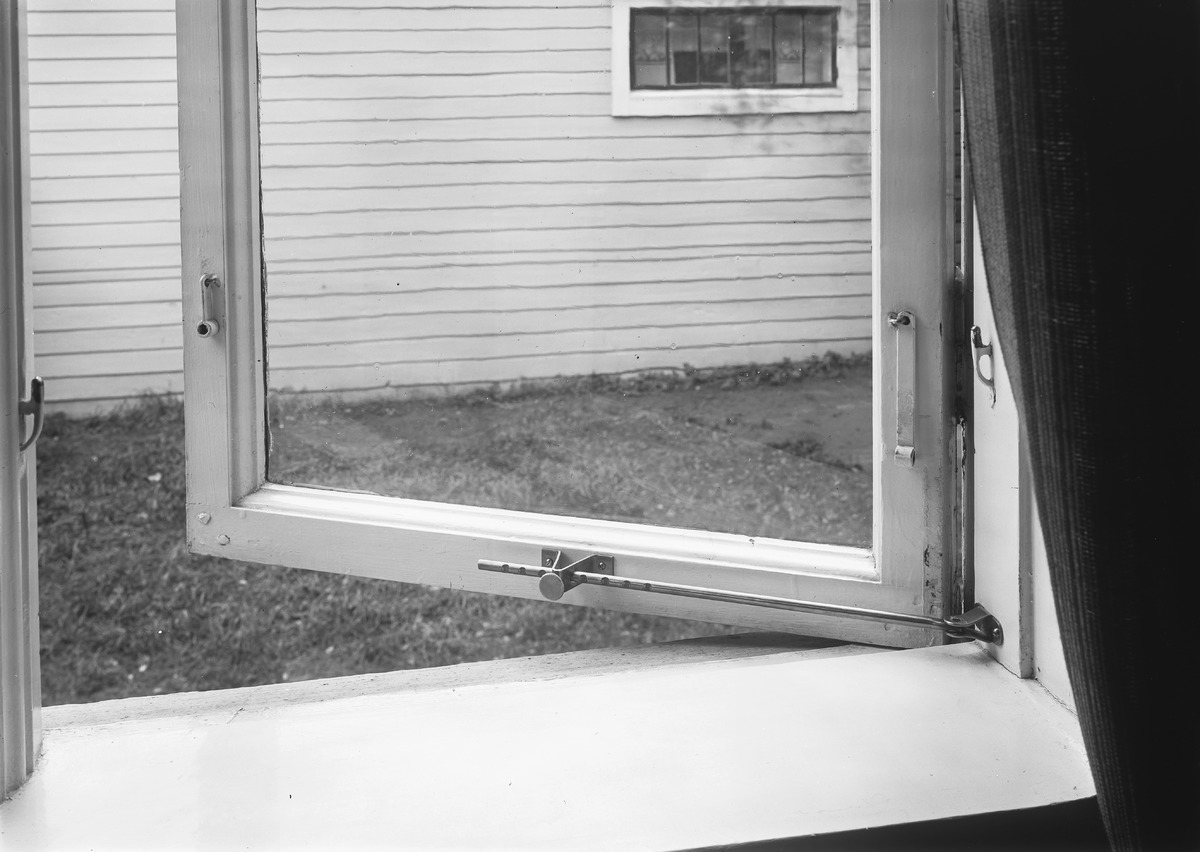
Juho Mustonen Oy:n valmistama, patentilla suojattu tuulihaka
A patent protected window hook, manufactured by Juha Mustonen Oy
sisällön kuvaus: Juho Mustonen Oy:n valmistama, patentilla suojattu tuulihaka 29.10.1932. content description: A patent protected window hook, manufactured by Juha Mustonen Oy, on October 29, 1932.
Vuosi: 1932
Paikka: , Suomi, Suomi
Aiheet: Juha Mustonen Oy; tuulihaka; lähikuva; ikkunat; keksinnöt; tehtaat; inventions; factories; Windows; window hook